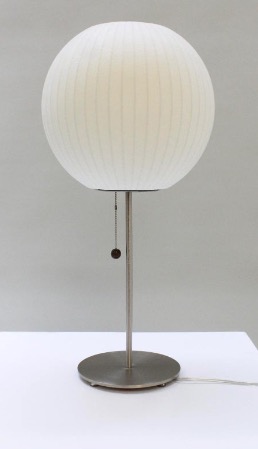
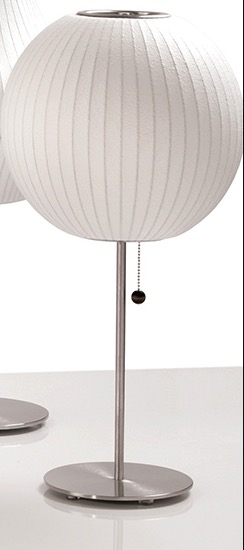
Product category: misc
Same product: yes